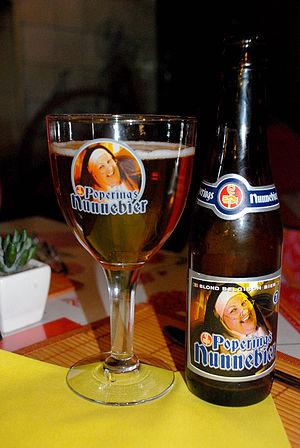
La Brasserie Verhaeghe est une brasserie artisanale implantée à Vichte en Belgique.